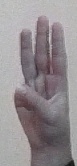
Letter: thaa